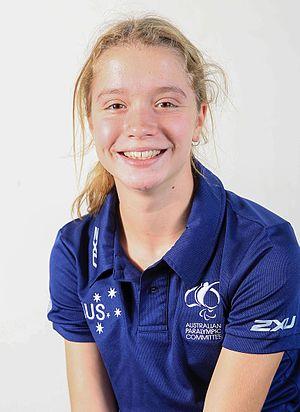
Isis Holt est une athlète handisport australienne pratiquant l'athlétisme sur les épreuves de sprint. Souffrant d'une infirmité motrice cérébrale, elle concourre dans la catégorie T35. Plusieurs fois championne du monde, lors des éditions 2015 et 2017, elle participe également aux Jeux paralympiques de 2016 à Rio, où elle a remporté deux médailles d'argent et une médaille de bronze. Elle remporte également un titre aux Jeux du Commonwealth lors de l'édition 2018 à Gold Coast.